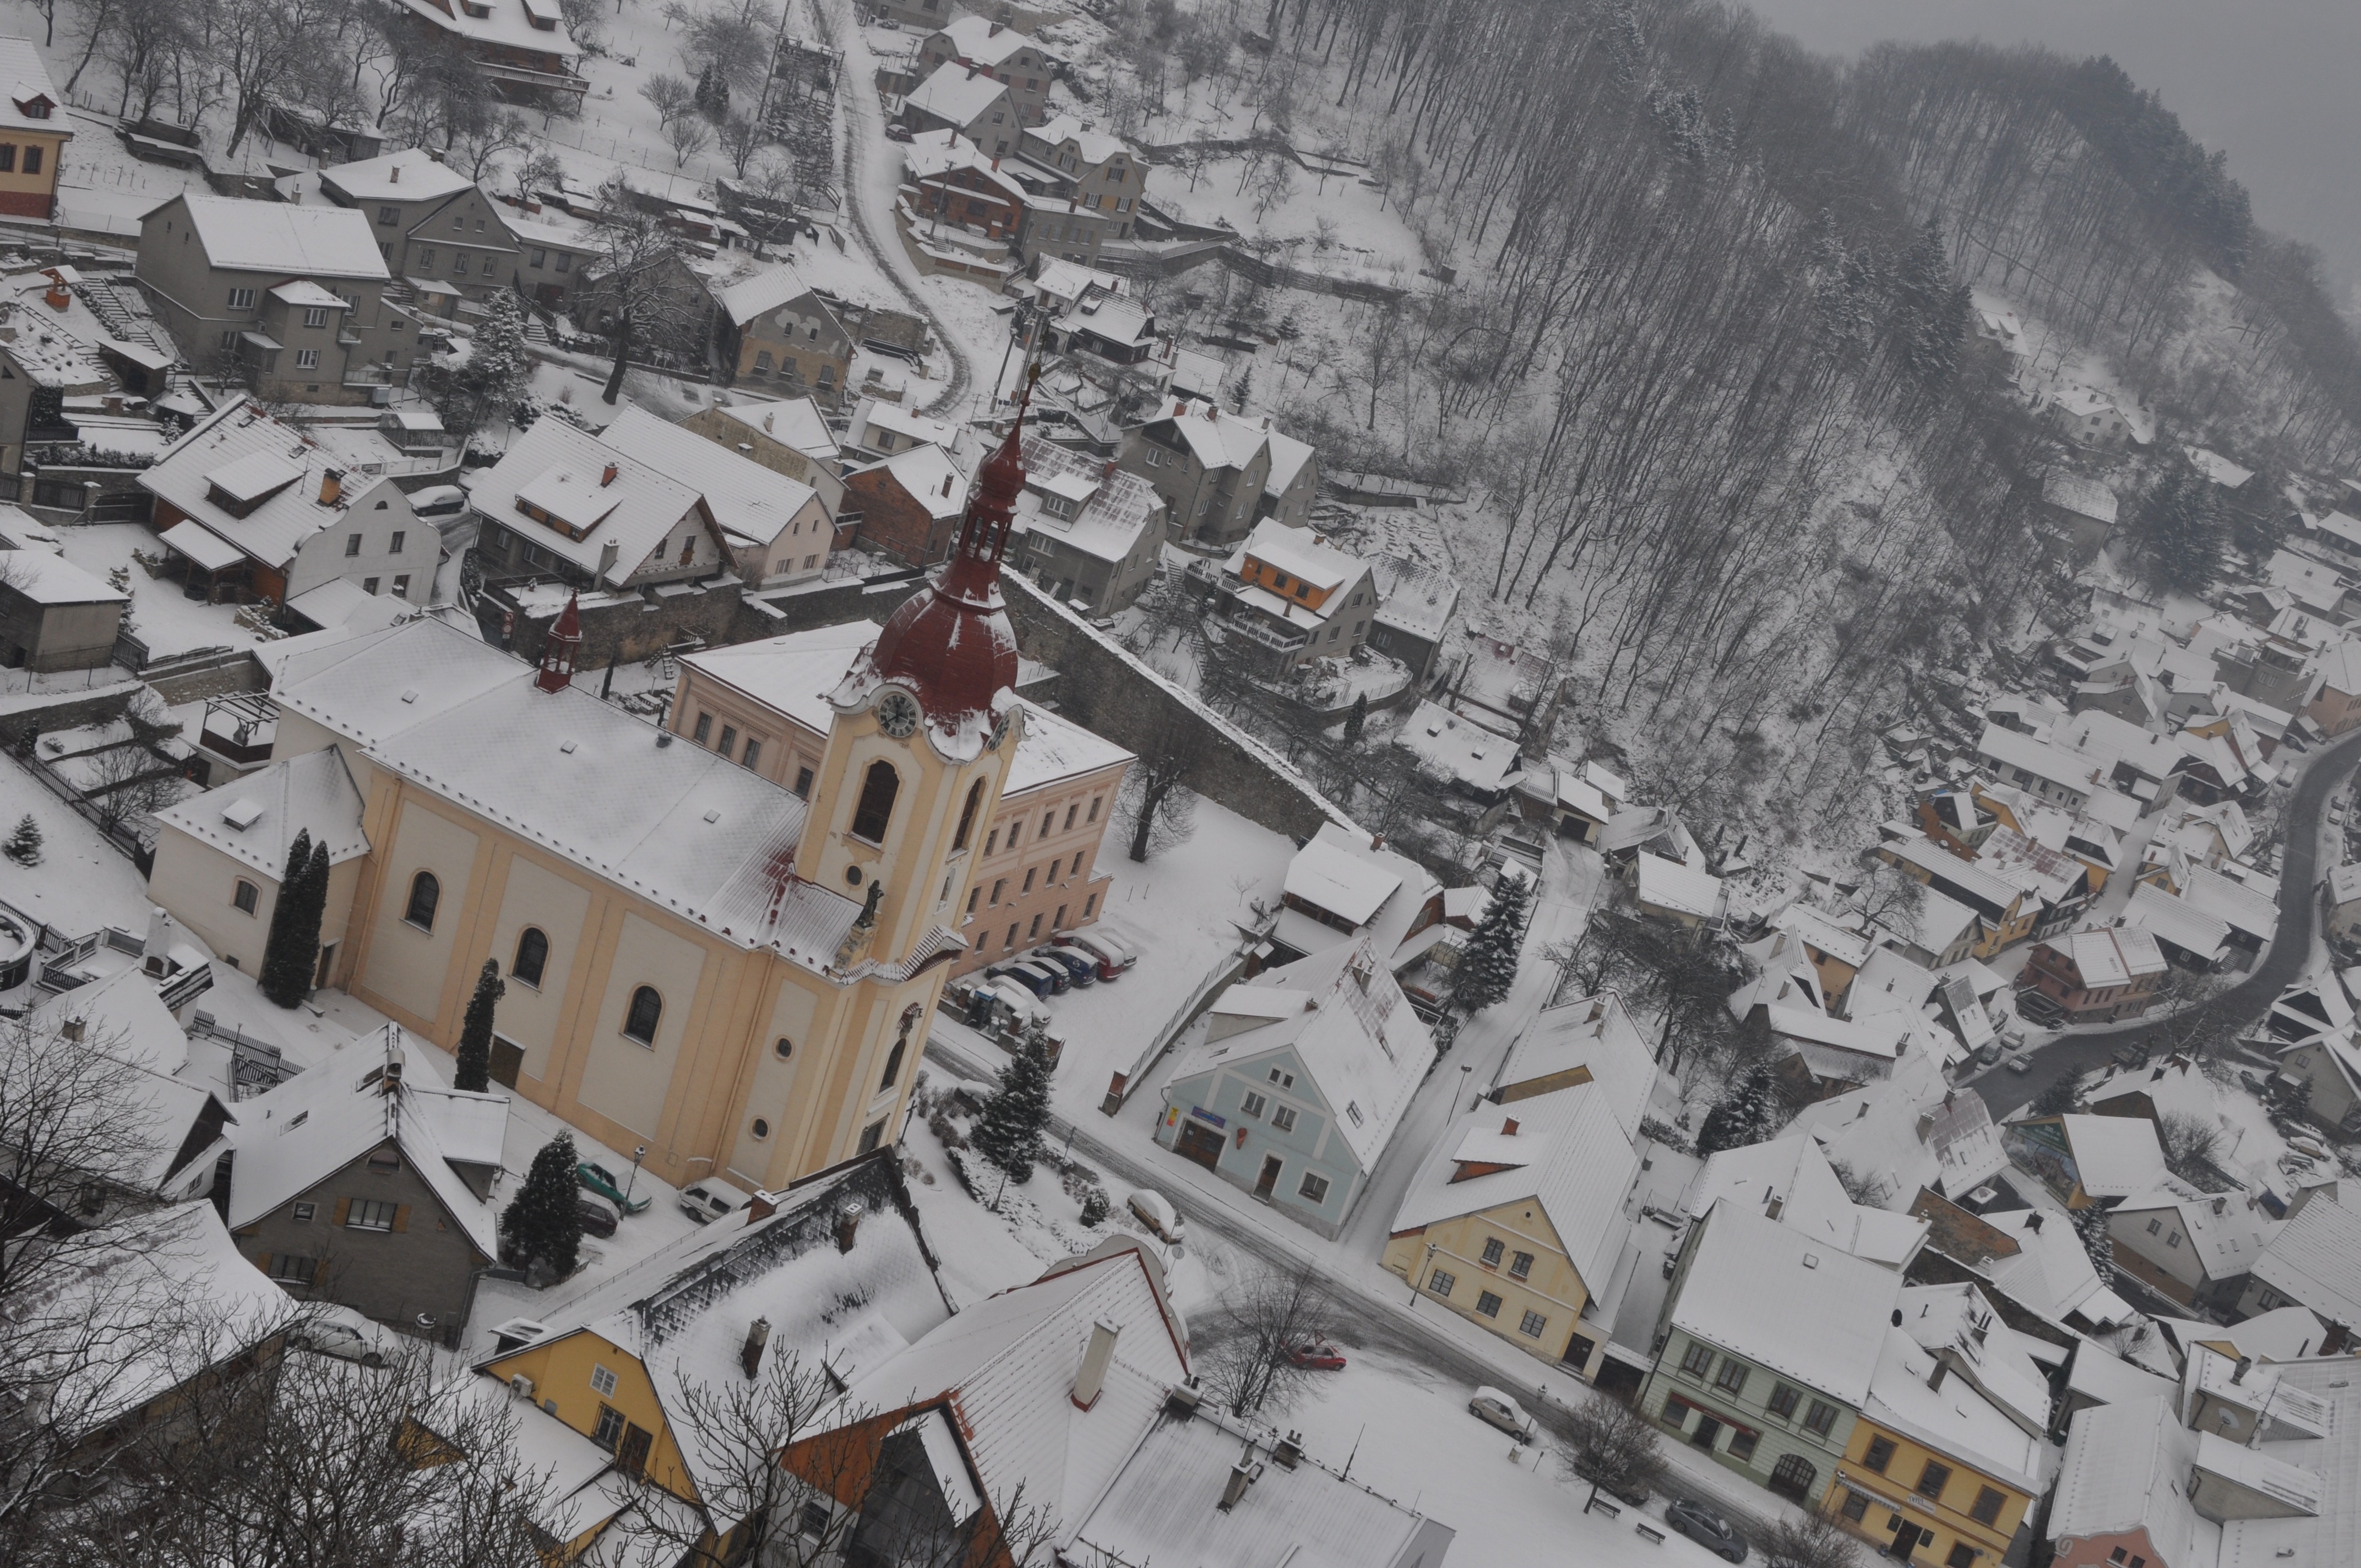
snow, winter, view, city, suburb, church, buildings, mountains, czech republic, neighbourhood, bird's eye view, aerial photography, residential area, geological phenomenon, stramberk